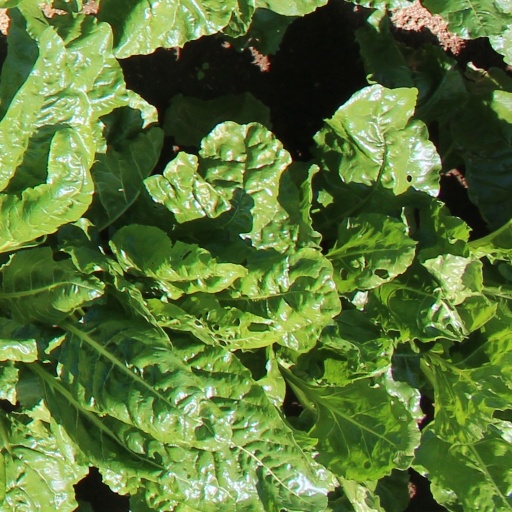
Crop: sugar beet